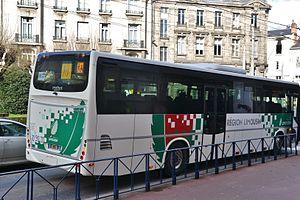
Car scolaire de la région Limousin, place Stalingrad à Limoges (Haute-Vienne, France).
Le TER Limousin était un des trois réseaux de lignes TER de la région Nouvelle-Aquitaine avant la création des TER Nouvelle-Aquitaine. Il portait le nom de l'ancienne région administrative Limousin.